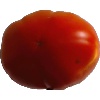
Label: Tomato 1